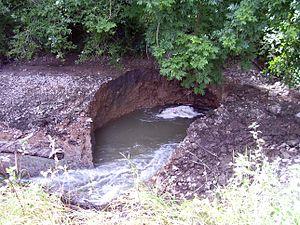
La Risle est une rivière de Normandie, longue de 145 kilomètres, qui s'écoule dans les départements de l'Orne et de l'Eure, considérée comme le dernier affluent de la Seine qu'elle rejoint en rive gauche au niveau de son estuaire.